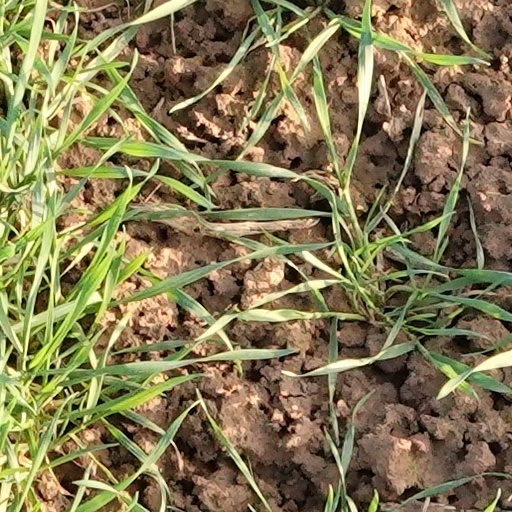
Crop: wheat